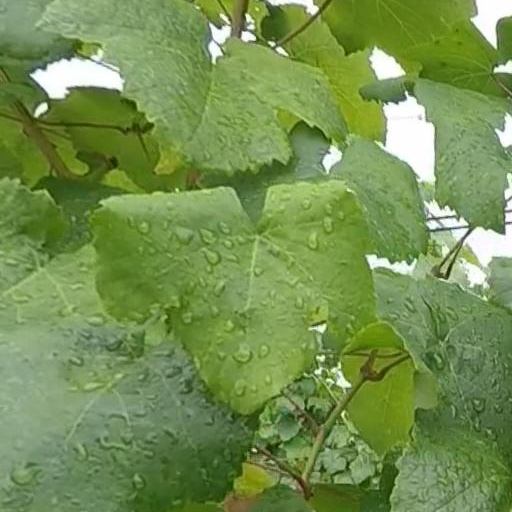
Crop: grape